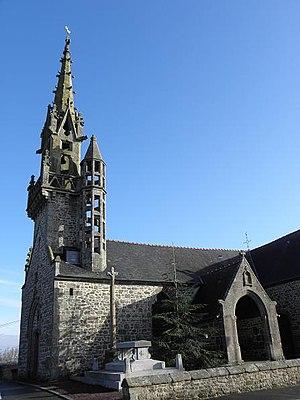
Église Saint-Pierre de Monthault (35).
Monthault est une commune française située dans le département d'Ille-et-Vilaine en région Bretagne, peuplée de 265 habitants.